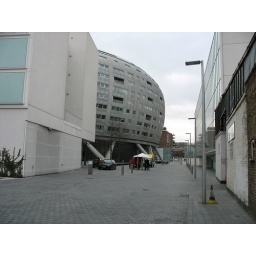
The city side facade of the Albion Riverside building with Foster and Partner's office in the background straight down the alley.